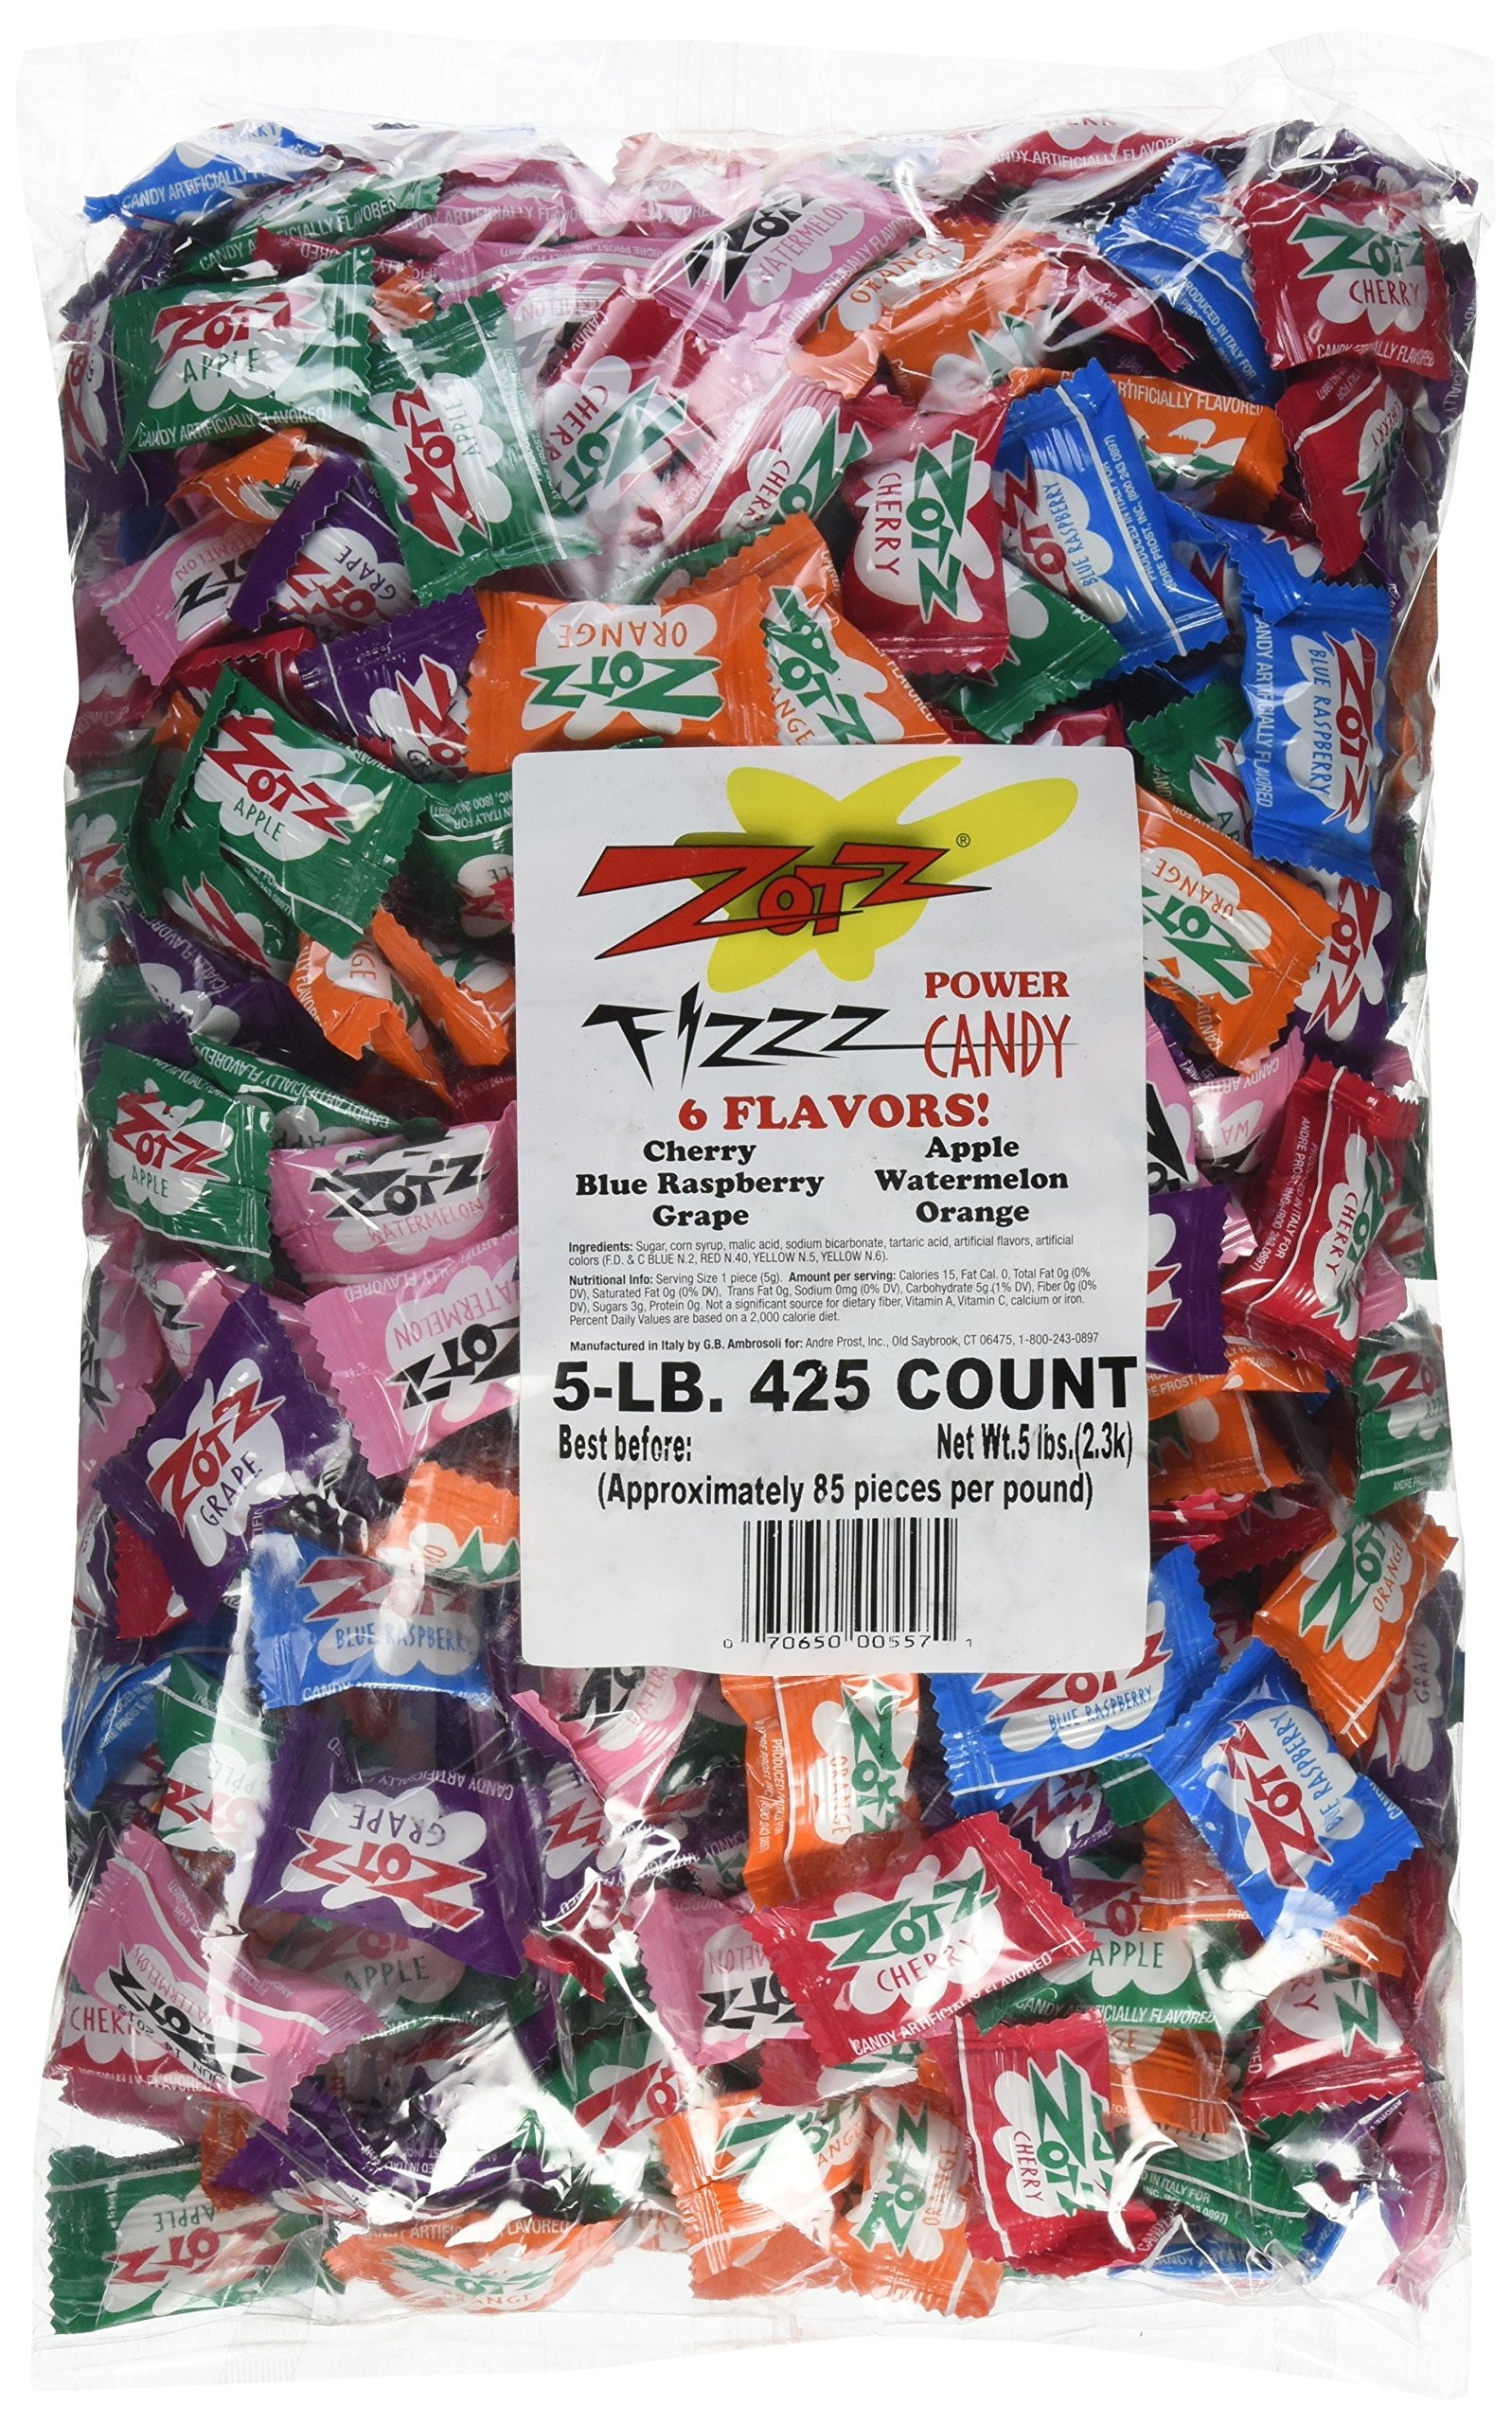
Item Name: Zotz Individually Wrapped Bulk Candy, Assorted, 5-Pound
Bullet Point 1: Assorted Flavors: Includes grape, cherry, blue raspberry, and watermelon flavors
Bullet Point 2: Individually Wrapped: Each piece is wrapped in its own plastic bag for freshness
Bullet Point 3: Bulk Quantity: 5-pound bag contains enough candy for sharing
Bullet Point 4: Toffee Candy: Sweet and chewy candy pieces made from toffee and peanut butter
Bullet Point 5: Occasion Perfect: Great for birthdays, parties, movie nights, and more
Product Description: Zotz Assorted Power Candy, 5 Pound -- 3 per case. 425 assorted pieces of Cherry, Apple, Grape, Blue Raspberry, Watermelon and Orange. Treat your inner child to this blast from the past. Country of Origin: Italy
Value: 3.0
Unit: Count

Price: 36.19